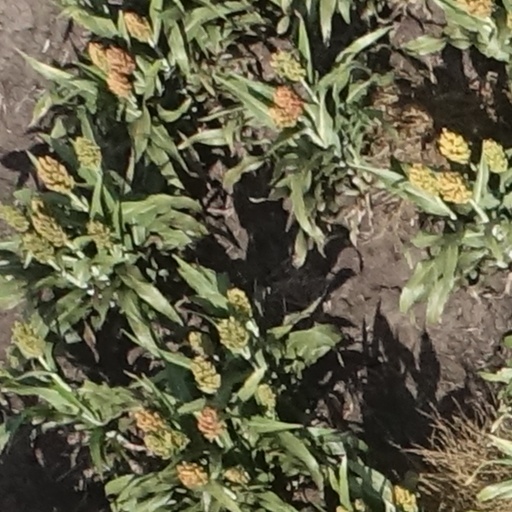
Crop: sorghum